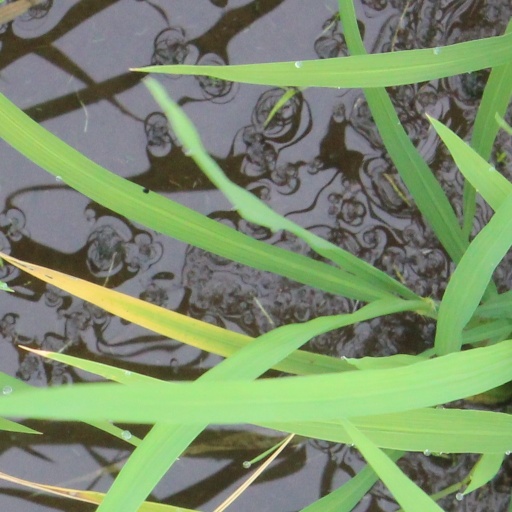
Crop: rice